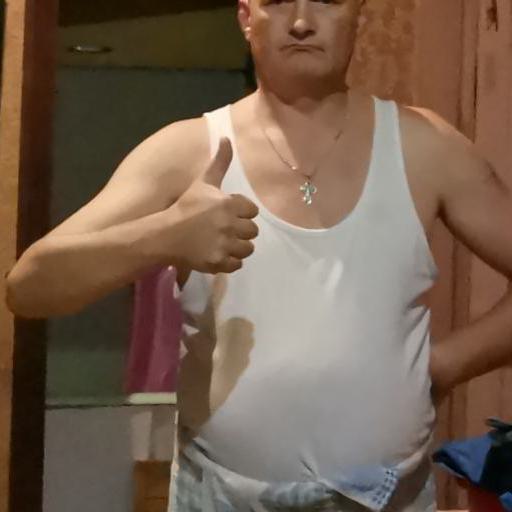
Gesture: like